Cyclone Hyacinthe

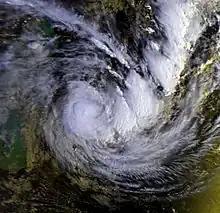
Cyclone Hyacinthe on January 25

Cyclone Hyacinthe was the wettest tropical cyclone on record worldwide. The eighth named storm of the season, Hyacinthe formed on January 15, 1980, to the northeast of Mauritius in the southern Indian Ocean. Initially it moved to the west-southwest, and while slowly intensifying it passed north of the French overseas department of Réunion. On January 19, Météo-France estimated that the storm had intensified to a tropical cyclone. Hyacinthe looped to the south of eastern Madagascar and weakened, although it restrengthened after turning to the east. The storm executed another loop to the southwest of Réunion, passing near the island for a second and later third time. Hyacinthe became extratropical on January 29 after turning southward, dissipating two days later.